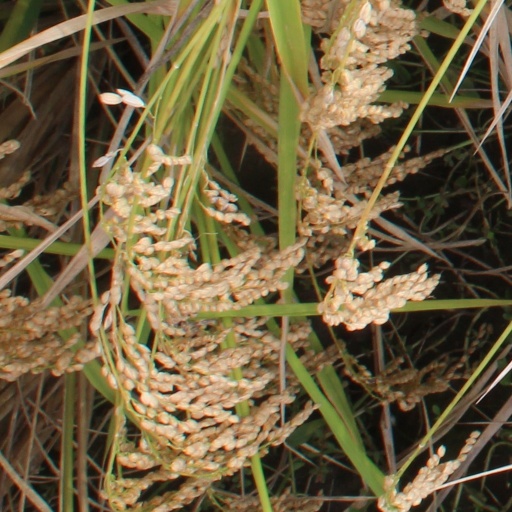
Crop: rice